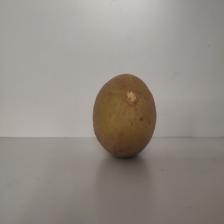
Size: Large